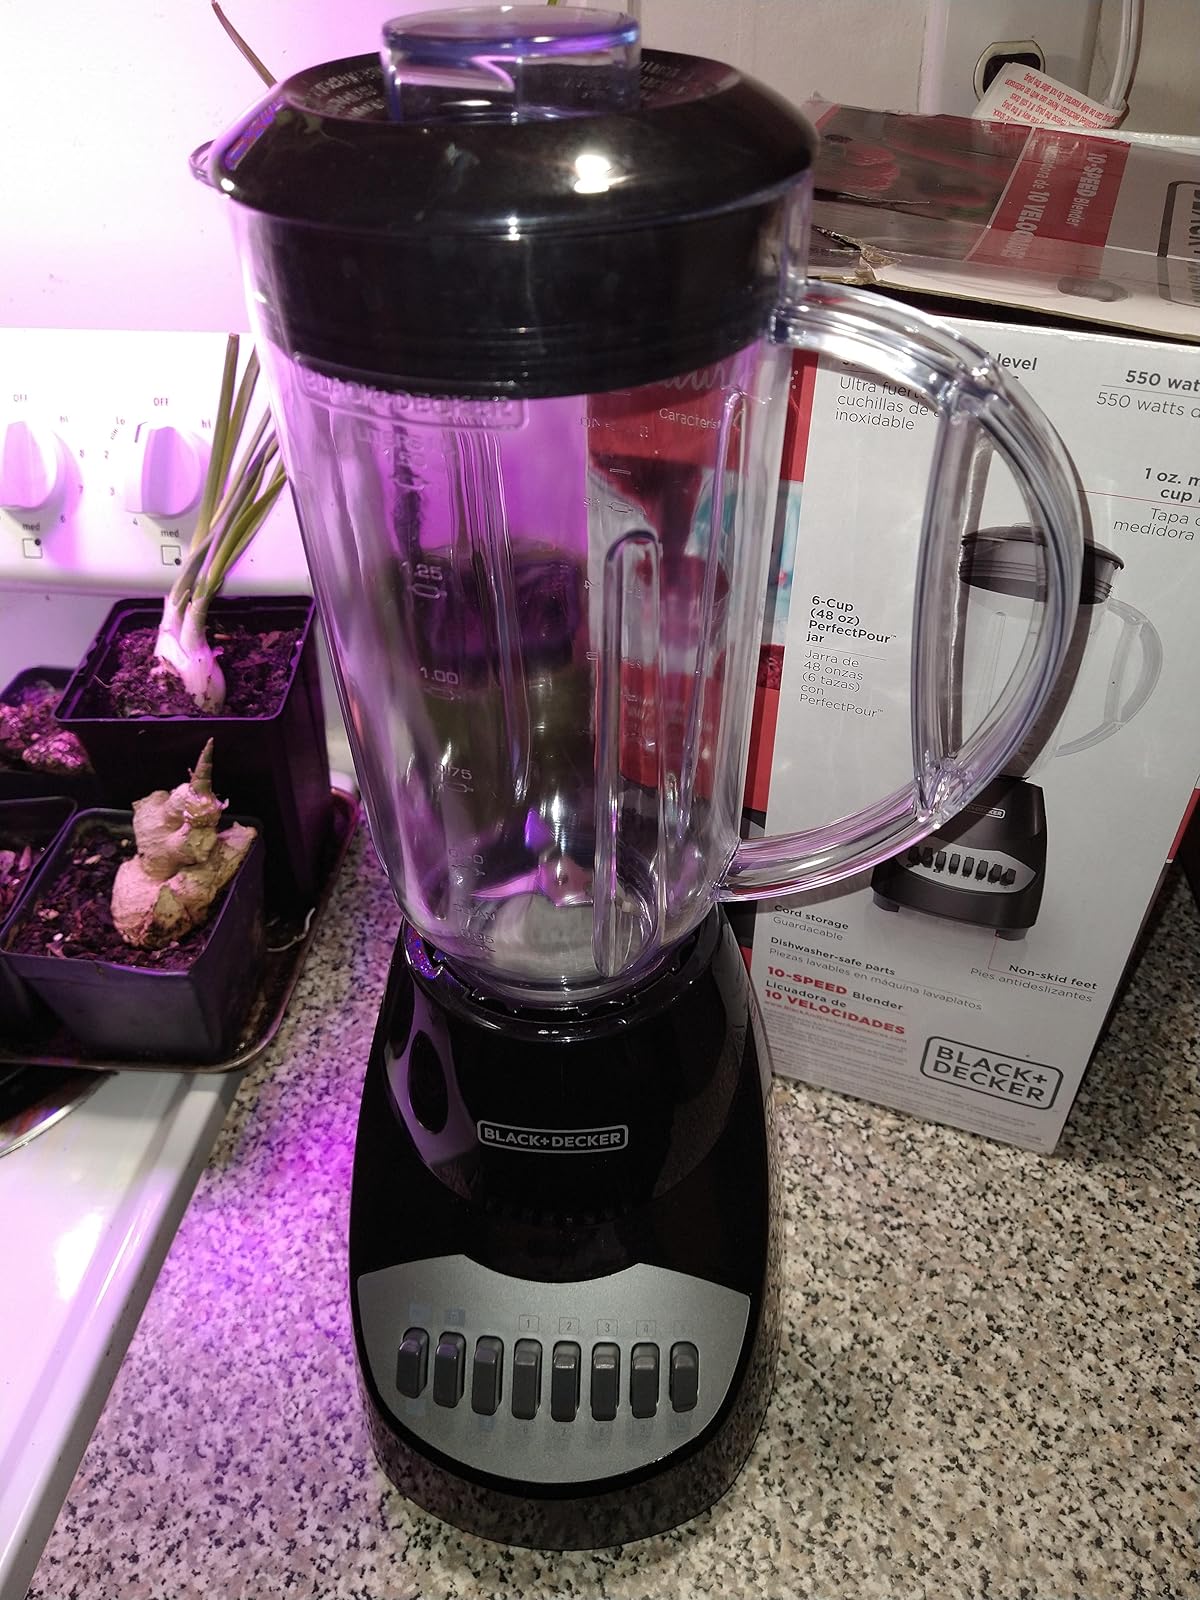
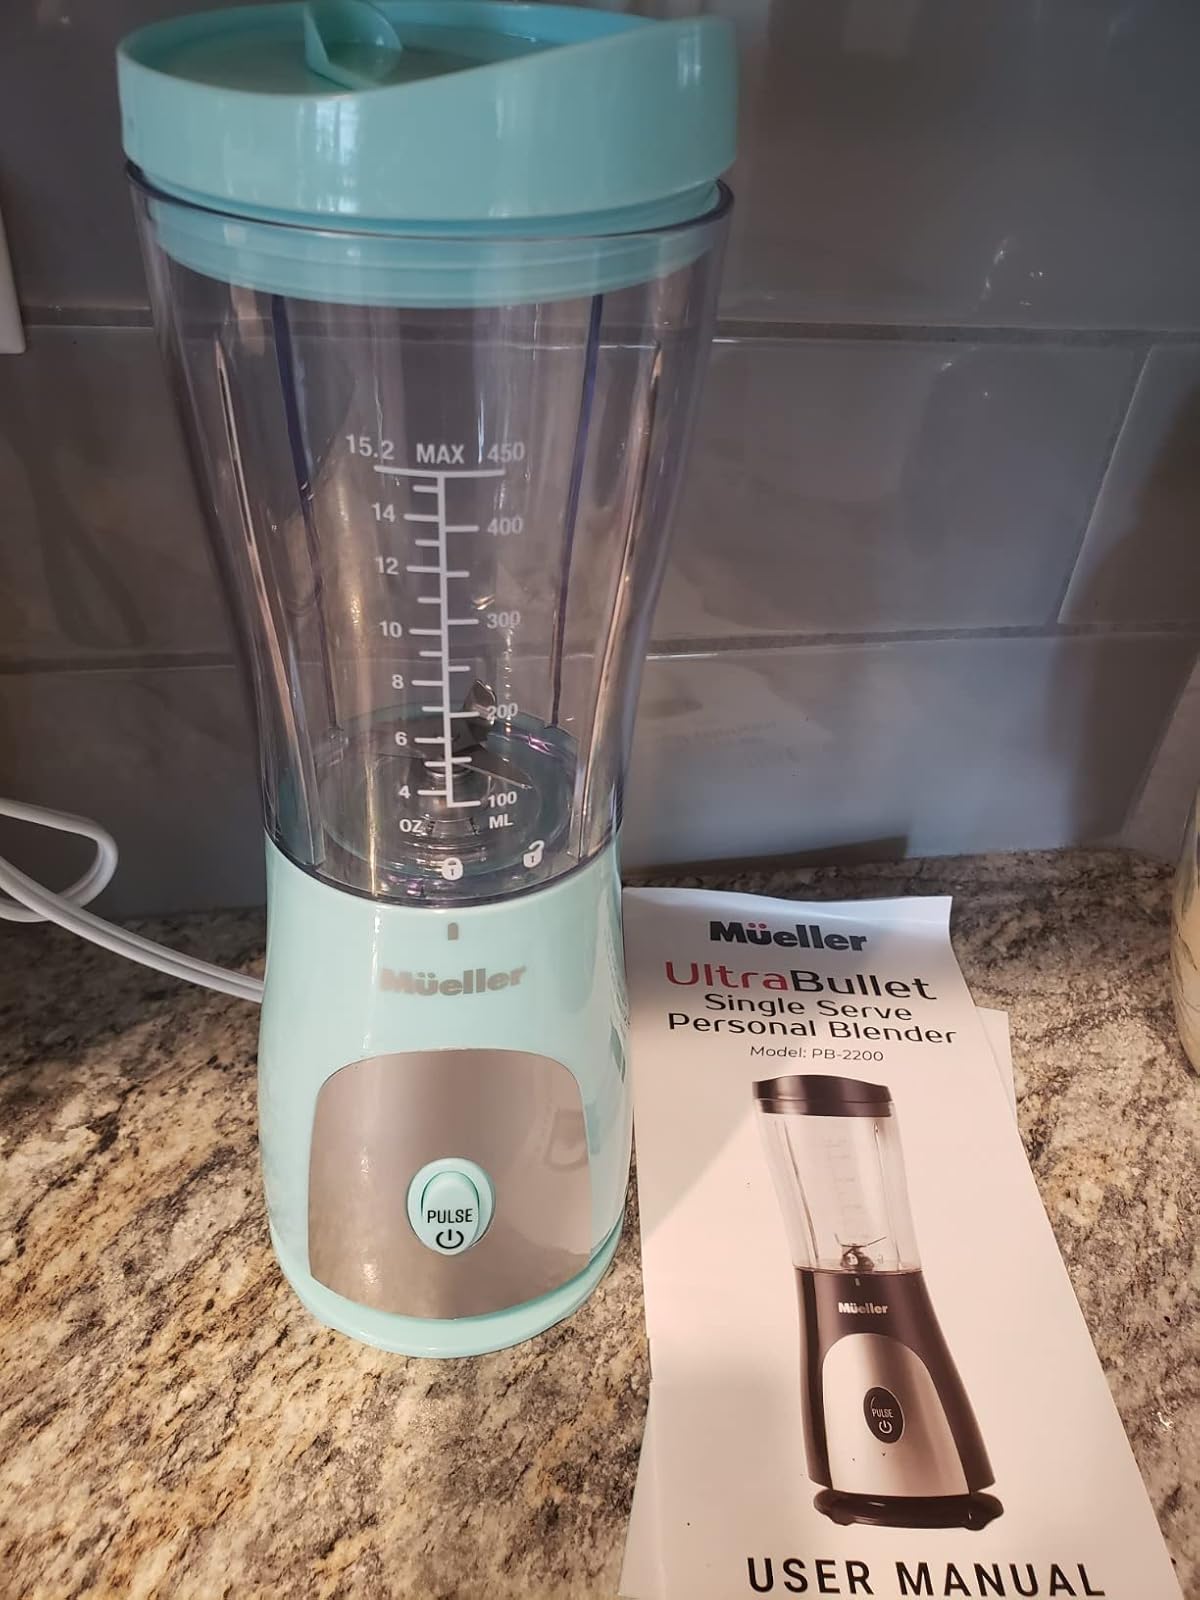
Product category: items_blender
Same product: no